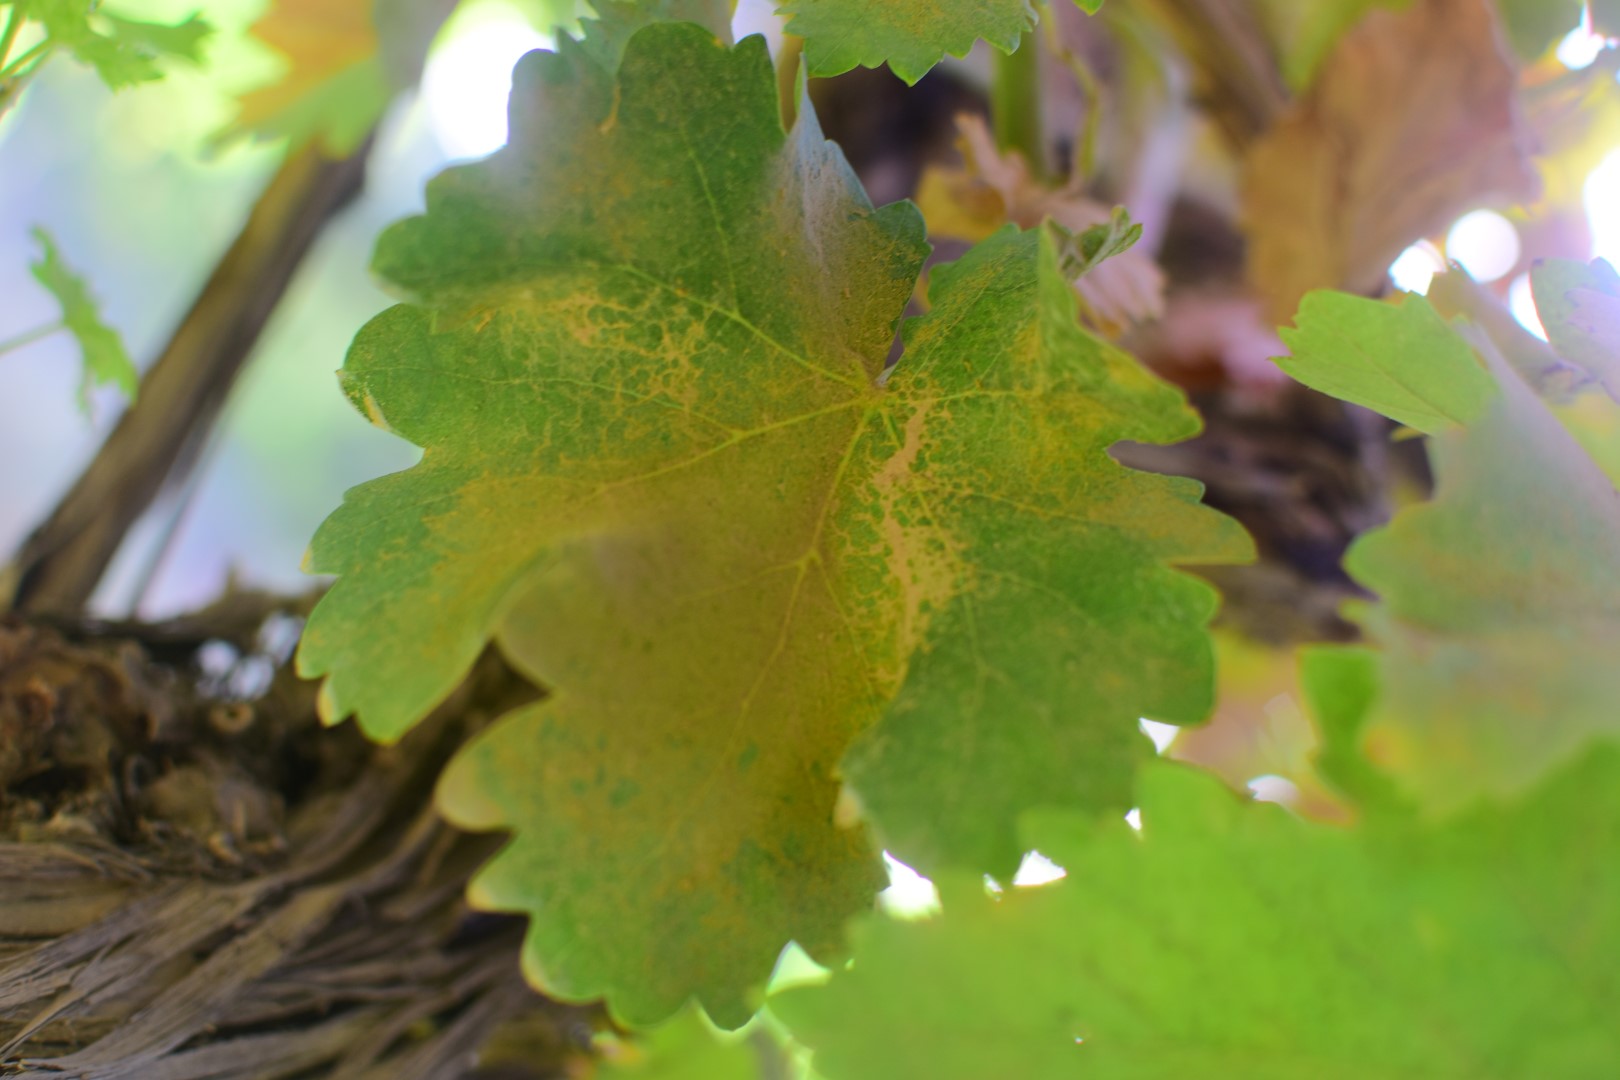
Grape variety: Deas Al-Annz